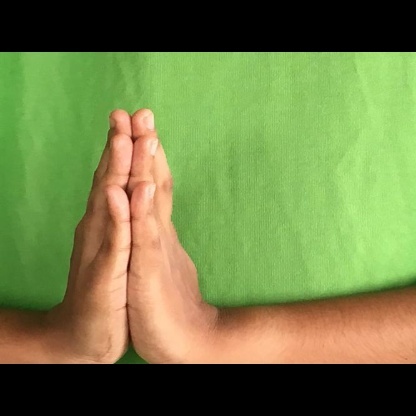
Mudra: Anjali